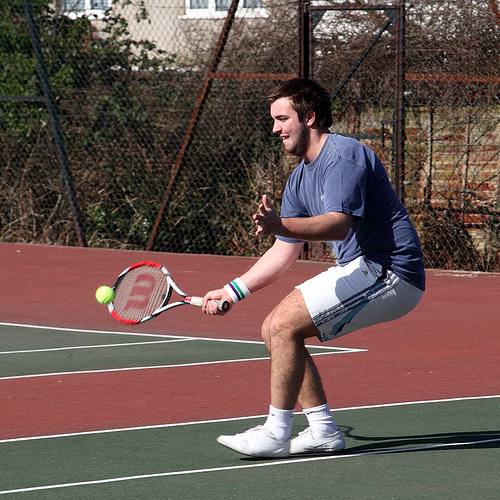
người đàn ông mặc áo xanh dương và quần trắng đang chơi tennis trên sân